Nogent-sur-Eure

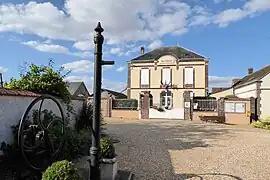
The town hall in Nogent-sur-Eure

Nogent-sur-Eure (literally "Nogent on Eure") is a commune in the Eure-et-Loir department in northern France.